Richard W. Hughes

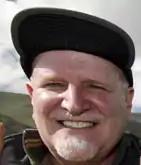
Richard Hughes in Tibet

Richard W. Hughes is an American gemologist and author who specializes in corundum, rubies, and sapphires. Richard Hughes is the co-founder and senior vice president of Lotus Gemology, a gem testing laboratory in Bangkok, Thailand.